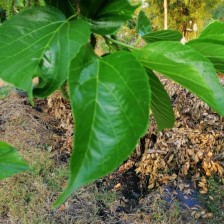
Variety: TaiwanMeacho